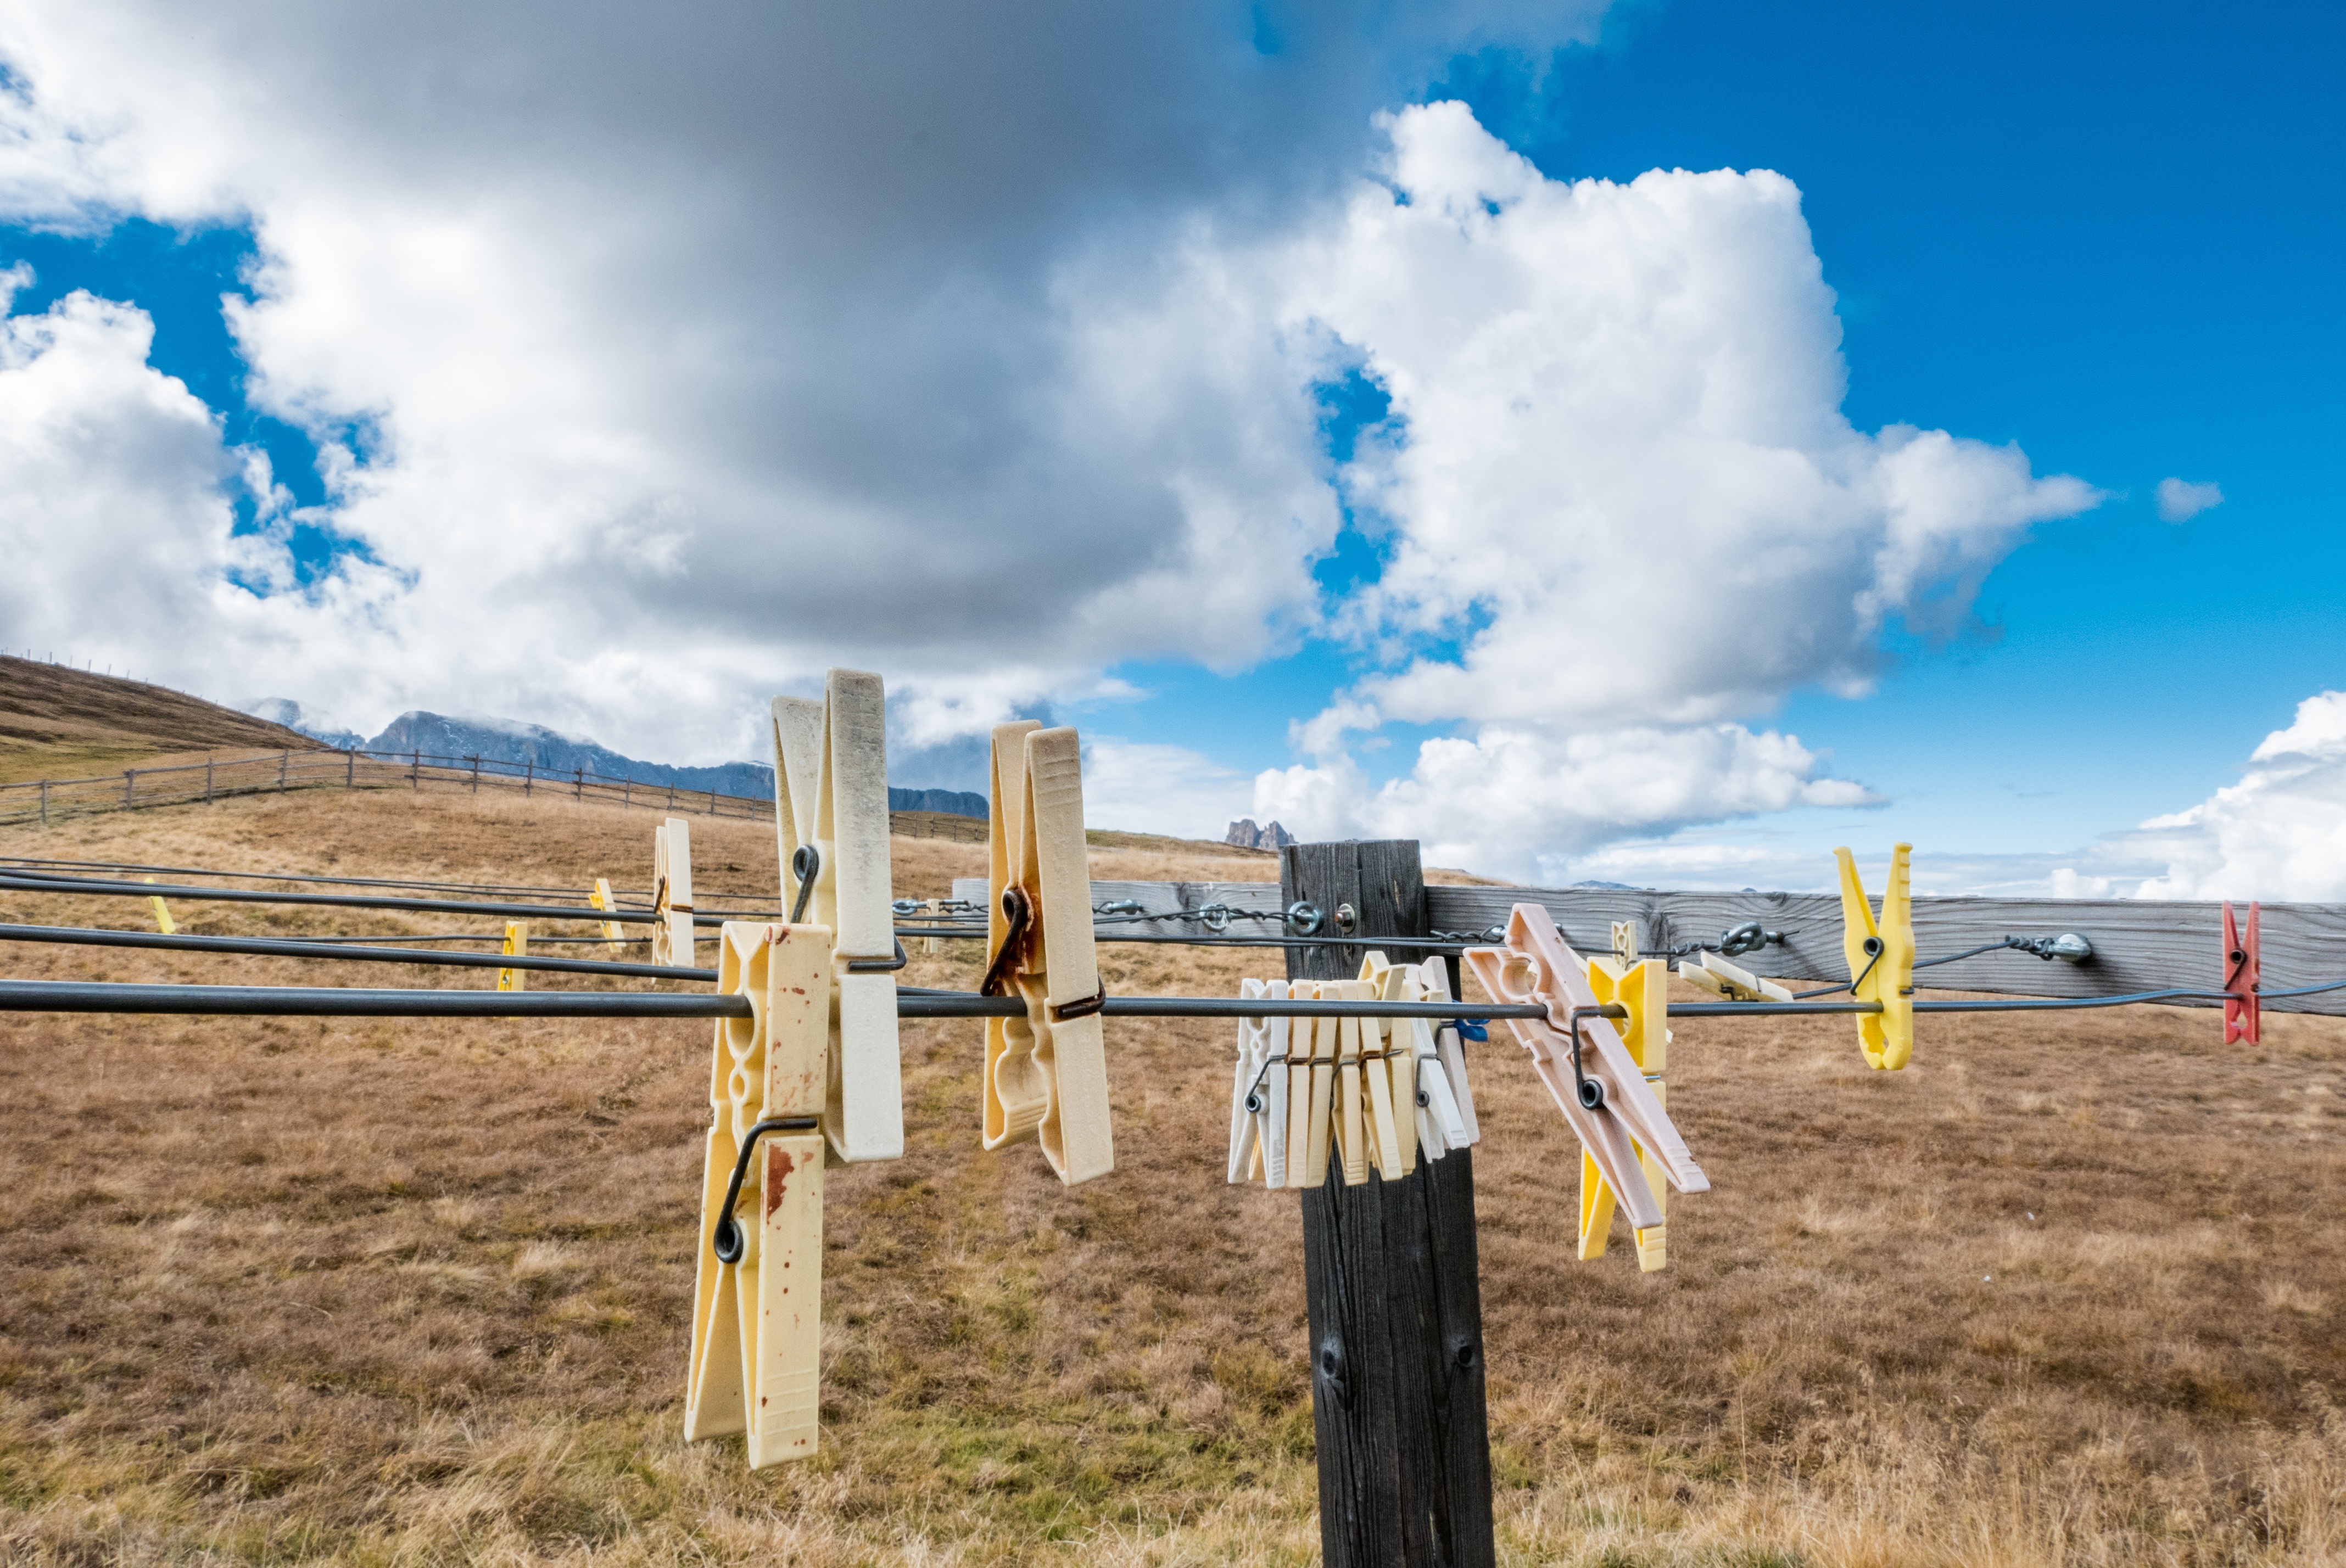
landscape, nature, fence, sky, meadow, wind, agriculture, alp, energy, clouds, dolomites, rural area, south tyrol, clothes line, clothespins